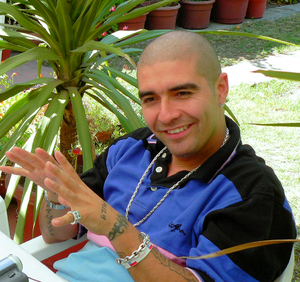
Leopoldo Méndez Alcayaga, DJ Méndez, ou simplement Méndez est un DJ et chanteur chilien, né à Valparaíso, Chili en 1975.